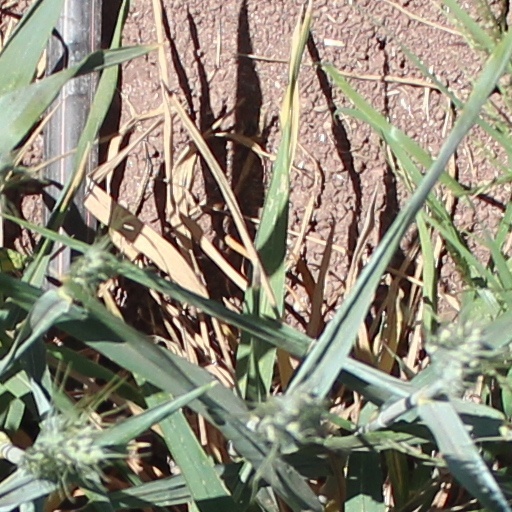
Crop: wheat